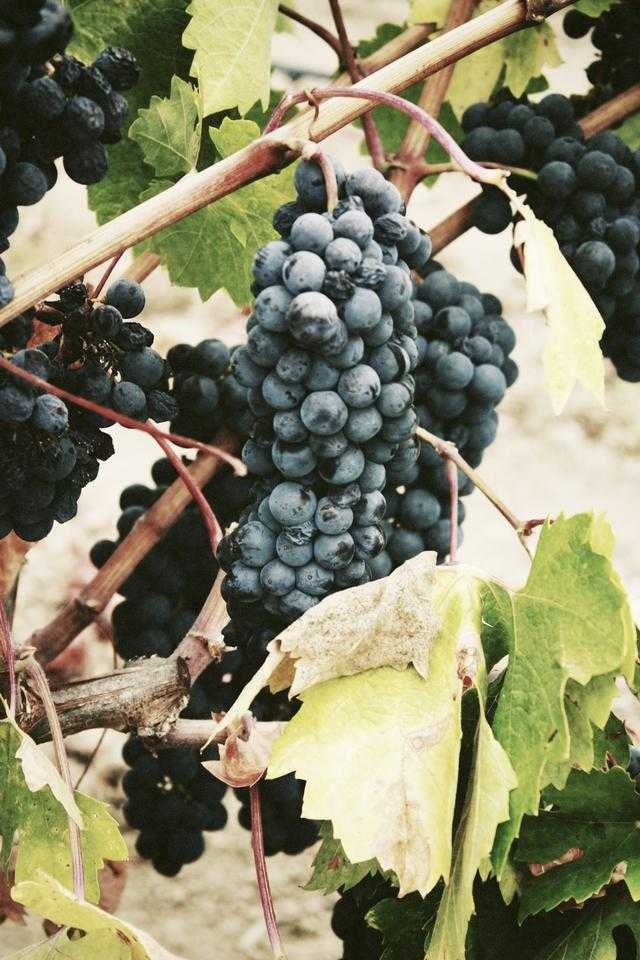
Label: Grapes